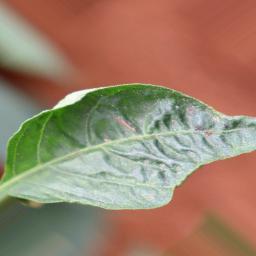
Label: mites_and_trips